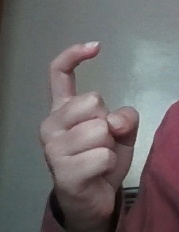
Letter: ra